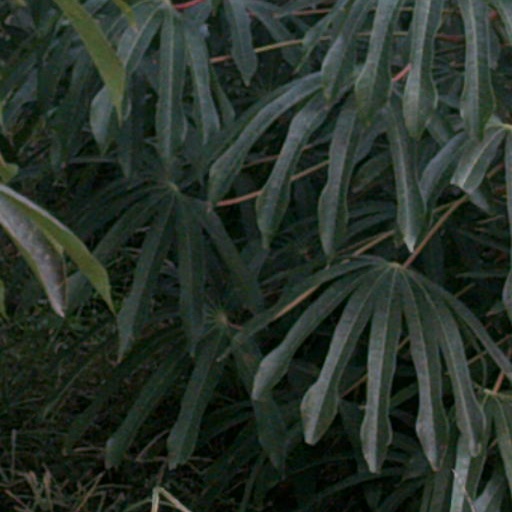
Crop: cassava